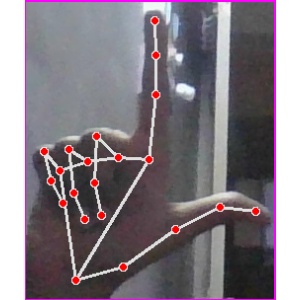
अक्षर: ल